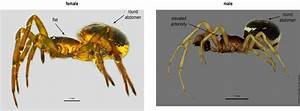
Label: ragno